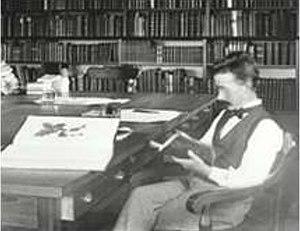
Alfred Rehder est un botaniste américain d’origine allemande, né le 4 septembre 1863 à Waldenbourg, en Saxe et mort le 25 juillet 1949 à Jamaica Plain, près de Boston.